Majapahit

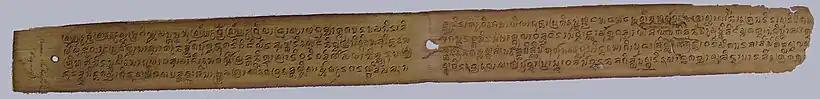
Palm leaf manuscript of "Kakawin Sutasoma", a 14th-century Javanese poem

Buddhism, Shaivism, and Vaishnavism were all practised: the king was regarded as the incarnation of the three. The "Nagarakretagama" however, does not mention Islam, but there were certainly Muslim courtiers by this time.